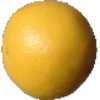
Label: Grapefruit White 1